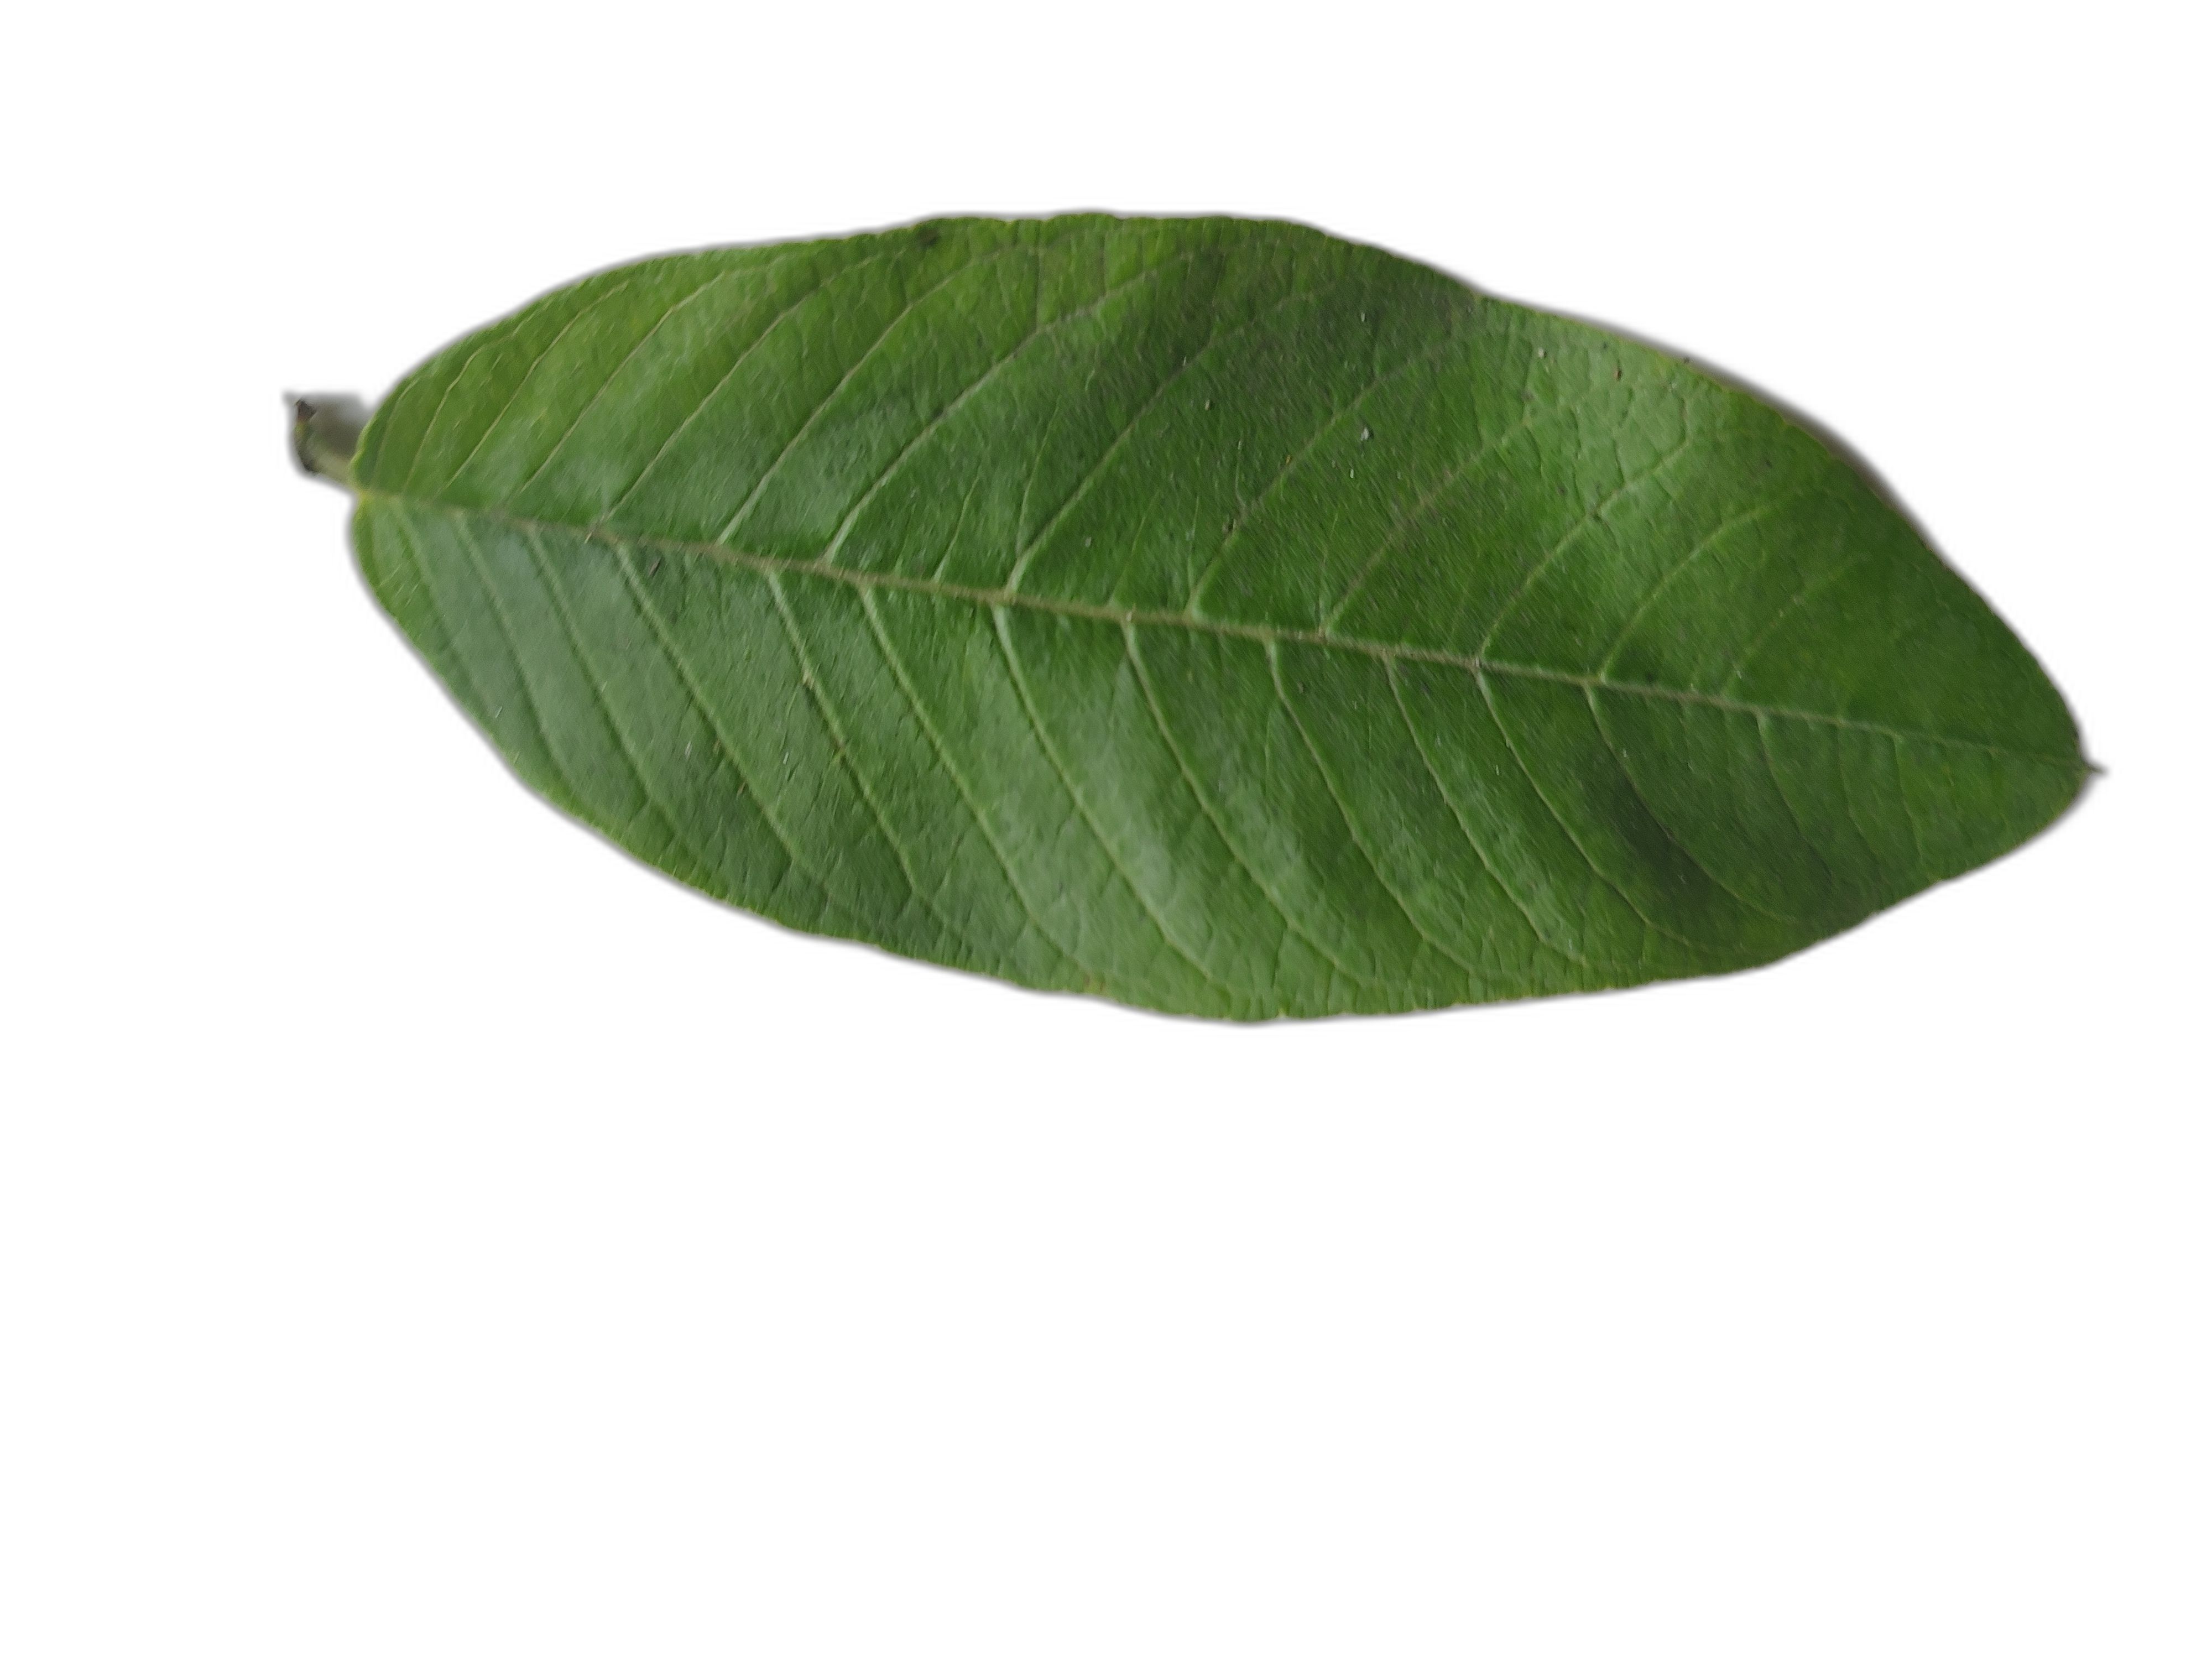
Plant part: leaf
Disease: Healthy